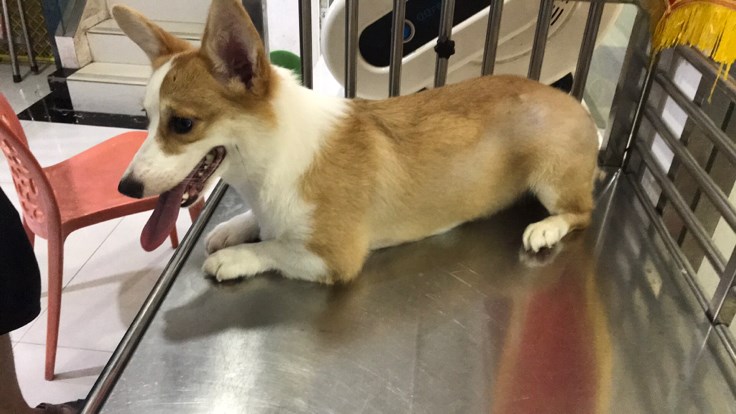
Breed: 2909-n000116-Cardigan